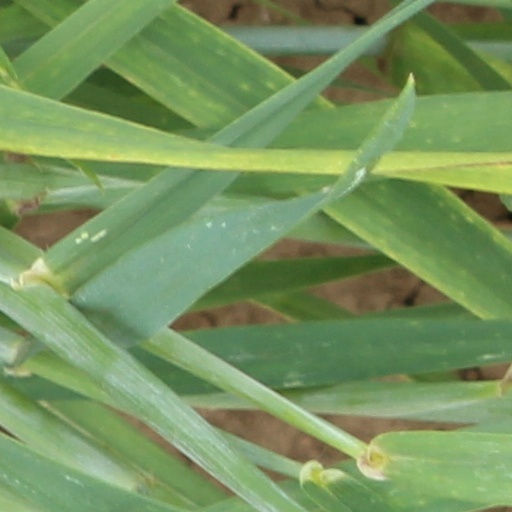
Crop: wheat